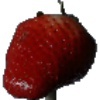
Label: Strawberry 1